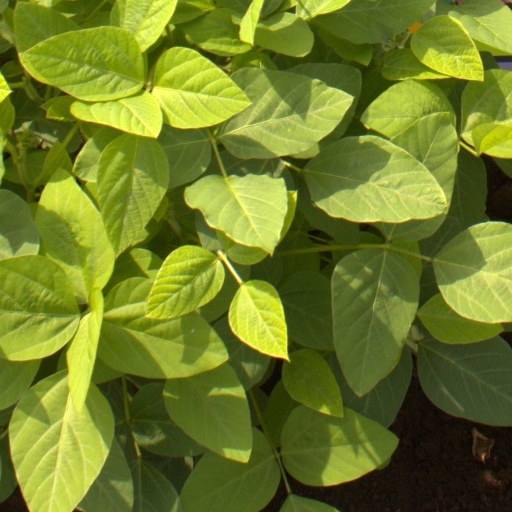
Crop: soybean